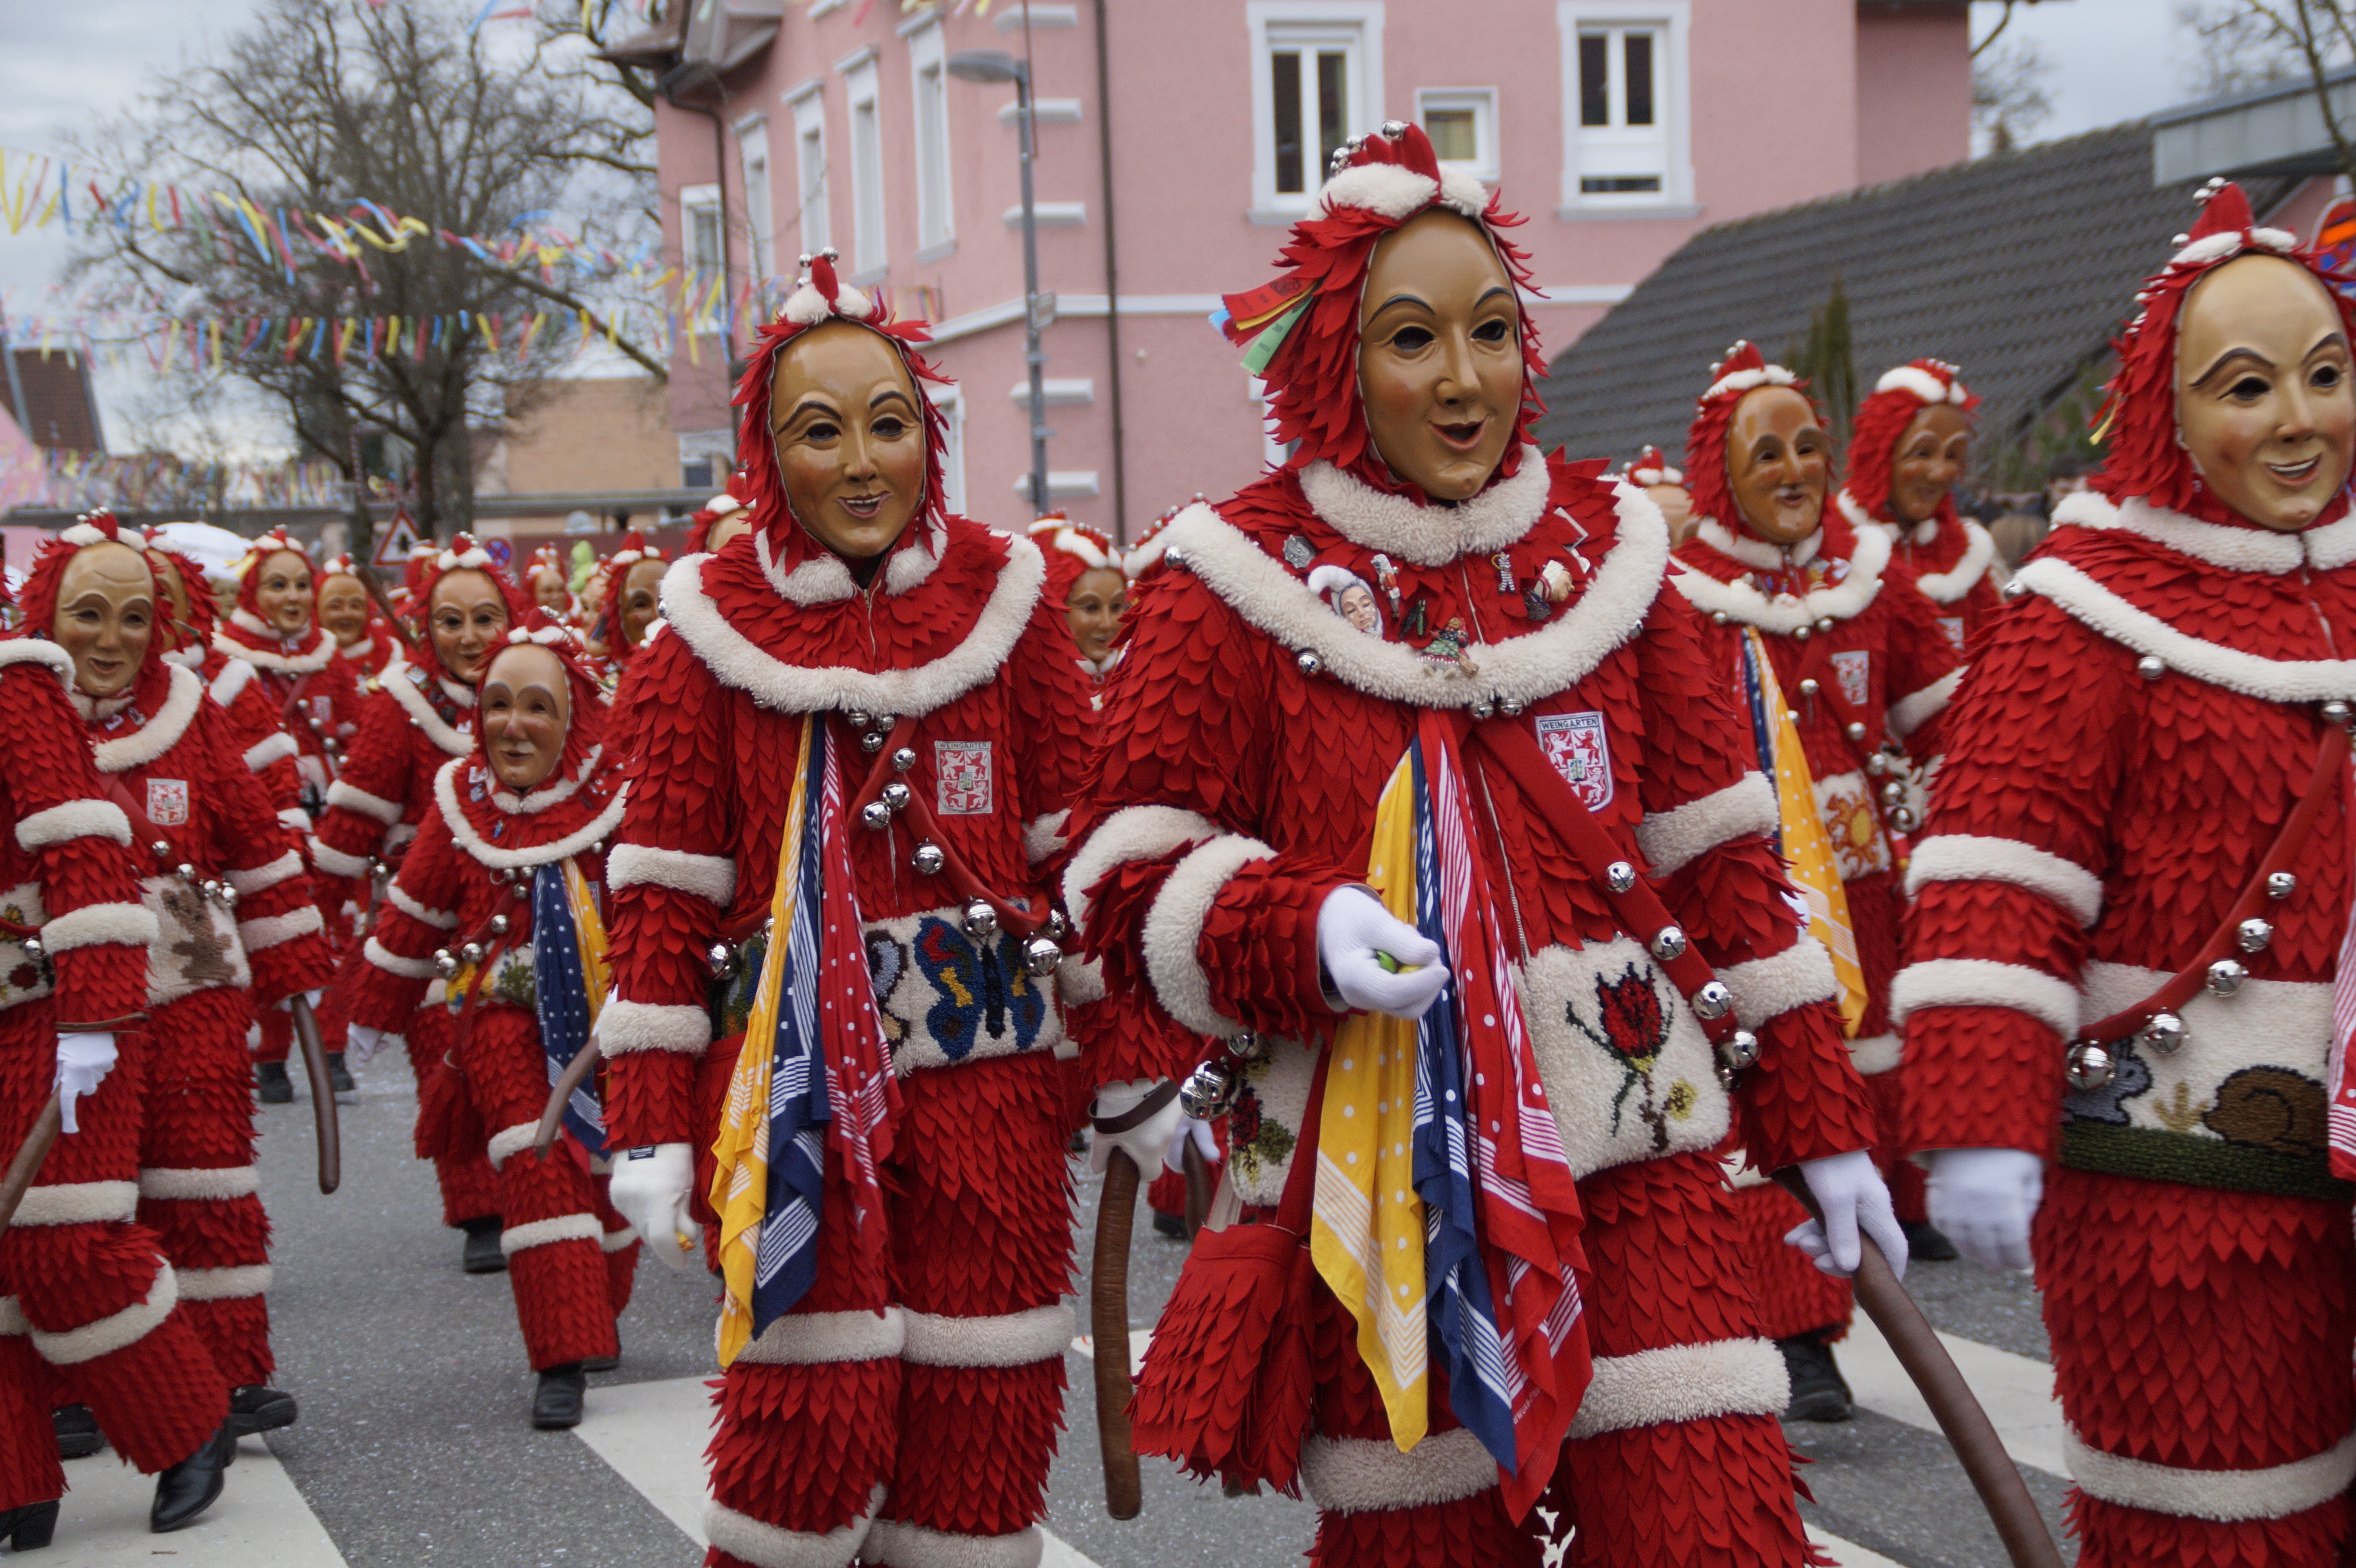
person, vineyard, portrait, carnival, human, christmas, dressed up, face, festival, mask, figure, move, germany, carved, event, custom, tradition, costume, masquerade, historically, santa claus, panel, marching, larva, customs, fool, red white, folk dance, baden wurttemberg, fasnet, fools jump, swabian alemannic, haes, haestraeger, guild group, strassenfasnet, carnival parade, wooden mask, fools guild, plaetzler, plaetzlerzunft